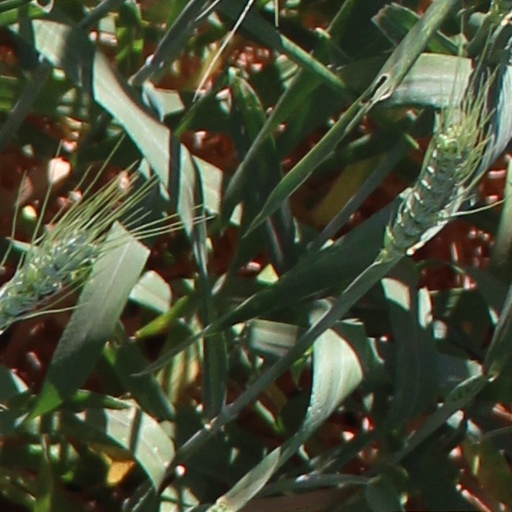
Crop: wheat